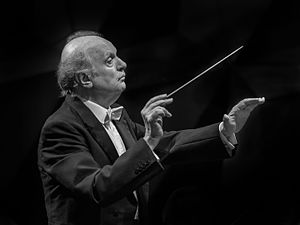
Marek Janowski
Marek Janowski (2016)
Marek Janowski er en polsk dirigent. Han er født i i Warszawa, men voksede op i Wuppertal i Tyskland, efter at hans mor rejste dertil ved begyndelsen på Anden Verdenskrig for at være sammen med sine forældre. Hans far forsvandt i Polen under krigen.